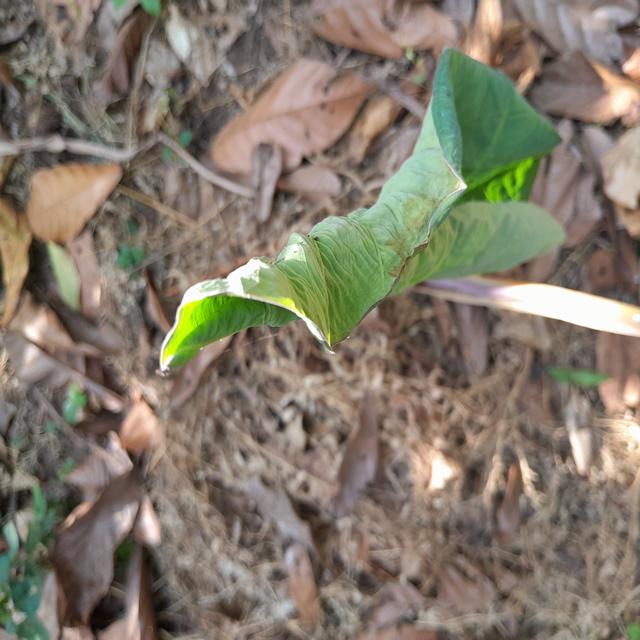
Label: Healthy